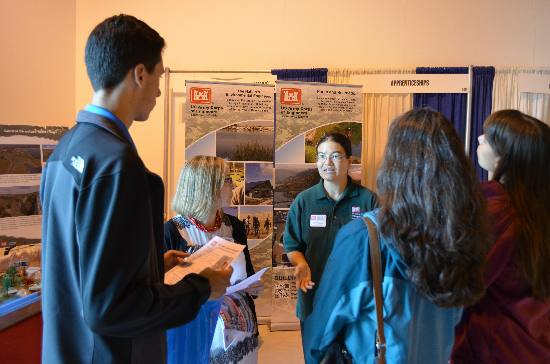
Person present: Yes